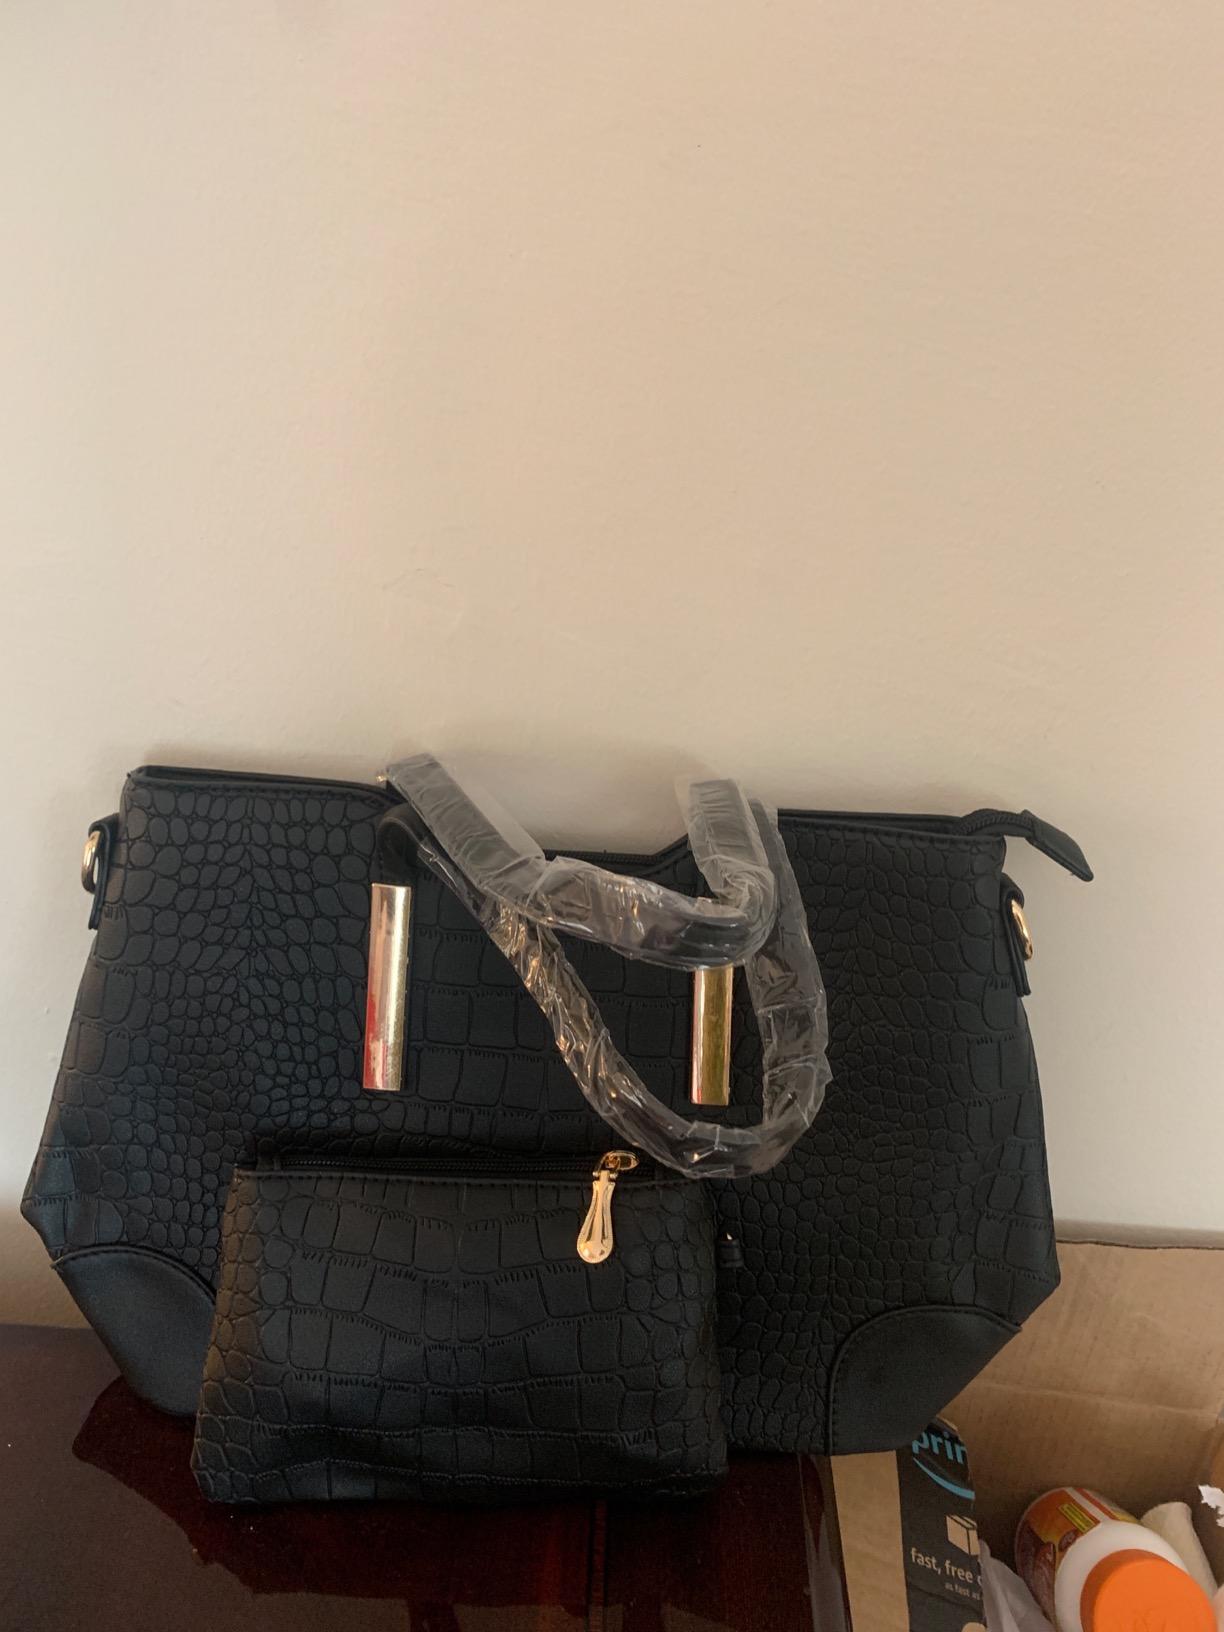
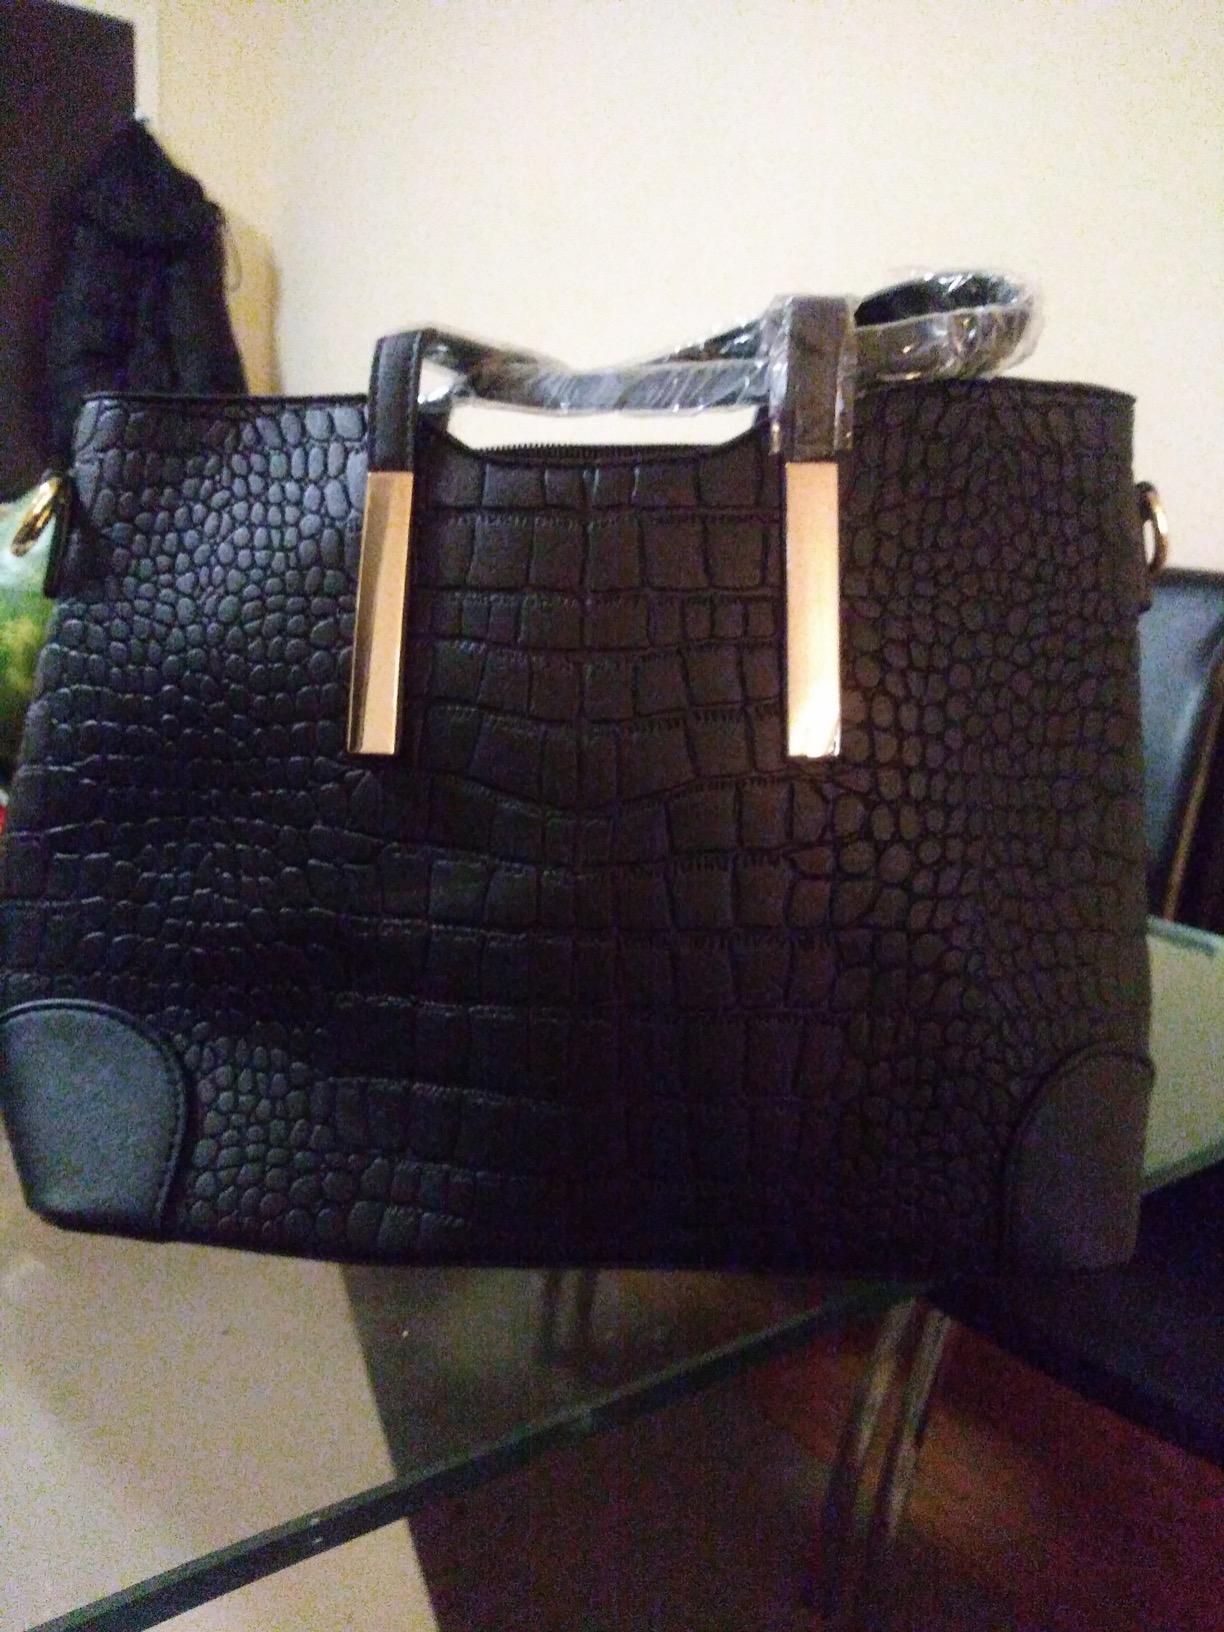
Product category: accessories_handbag
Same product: yes